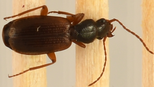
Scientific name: Cymindis neglecta
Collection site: Bartlett Experimental Forest NEON (BART), plot BART_068